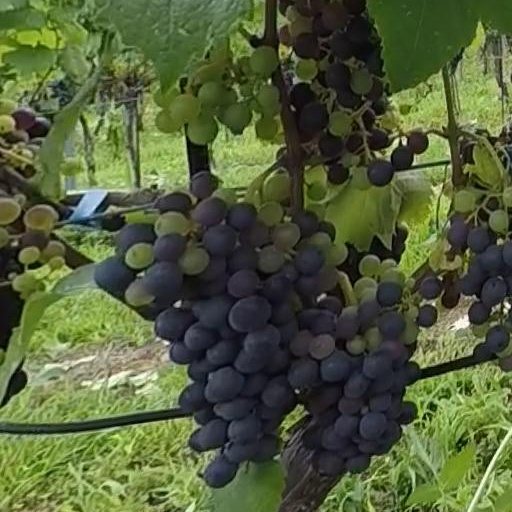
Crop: grape